Central Committee of the Communist Party of the Soviet Union

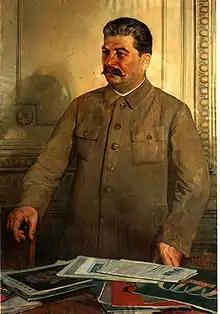
Stalin on 1937 portrait. Under his rule the Central Committee lost effective control over policymaking.

In 1930 the Central Committee departments were reorganised, because the Secretariat had lost control over the economy, because of the First Five-Year Plan, and needed more party personnel to supervise the economy. Prior to 1930, Central Committee departments focused on major components of "political work". During Stalin's rule they were specialised. The departments supervised local party officials and ministerial branches within their particular sphere. Four years later, in 1934, new Central Committee departments were established which were independent from the Department for Personnel. Stalin's emphasis on the importance of political and economic work led to another wave of reorganisation of the Central Committee departments in the late-1930s and 1940s. At the 18th Party Congress (10–21 March 1939) the department specializing in industry was abolished and replaced by a division focusing on personnel management, ideology and verification fulfillment. At the 18th Party Conference (15–20 February 1941) it was concluded that the abolition of the Central Committee Department on Industry had led to the neglect of industry. Because of this, specialised secretaries became responsible for industry and transport from the center down to the city level.